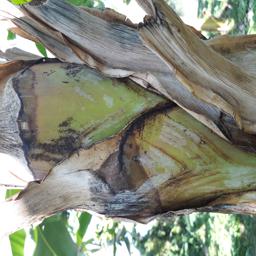
Label: BACTERIAL SOFT ROT